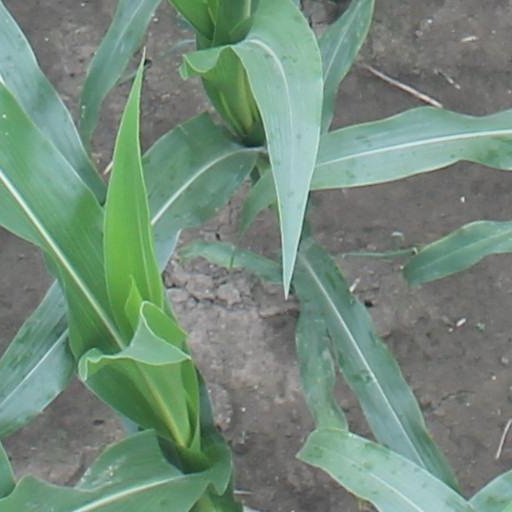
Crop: maize; corn